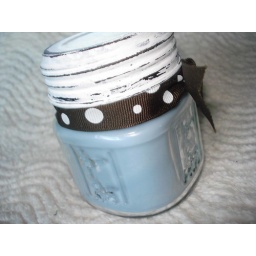
baby magic candle in blue